Fort Leonard Wood

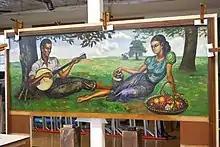
Samuel Countee's c. 1942 mural, Fort Leonard Wood's Countee Hall. Photo from 2017.

The Maneuver Support Center of Excellence NCO Academy conducts the Senior and Advanced Leader Courses for the Chemical, Engineer, and Military Police branches, the Advanced Leader Course for Ordnance NCOs in MOS 62B, and the Warrior Leader Course for all Army NCO MOSs.